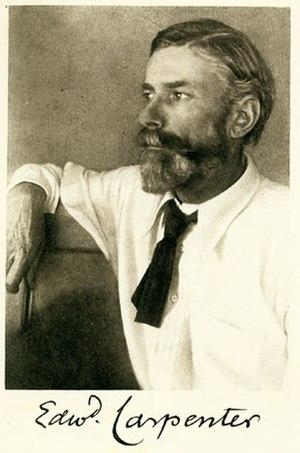
La composition photographique consiste en l'arrangement délibéré des éléments visuels d'une photographie. Le but est de choisir et de disposer ces éléments de façon harmonieuse de façon à communiquer des idées et des impressions au spectateur ou au lecteur.